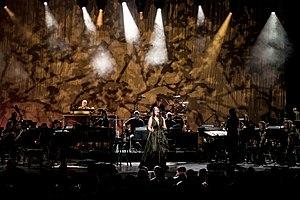
Evanescence est un groupe de heavy metal américain, originaire de Little Rock, dans l'Arkansas. Il est formé en 1996 par la chanteuse Amy Lee et le musicien Ben Moody.
Voici une liste de groupes de metal symphonique.